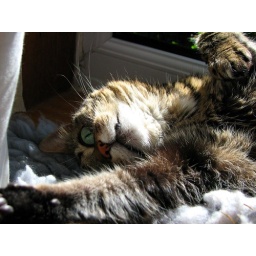
Bramble the very fluffy tabby cat lying in the sunshine on a window ledge.